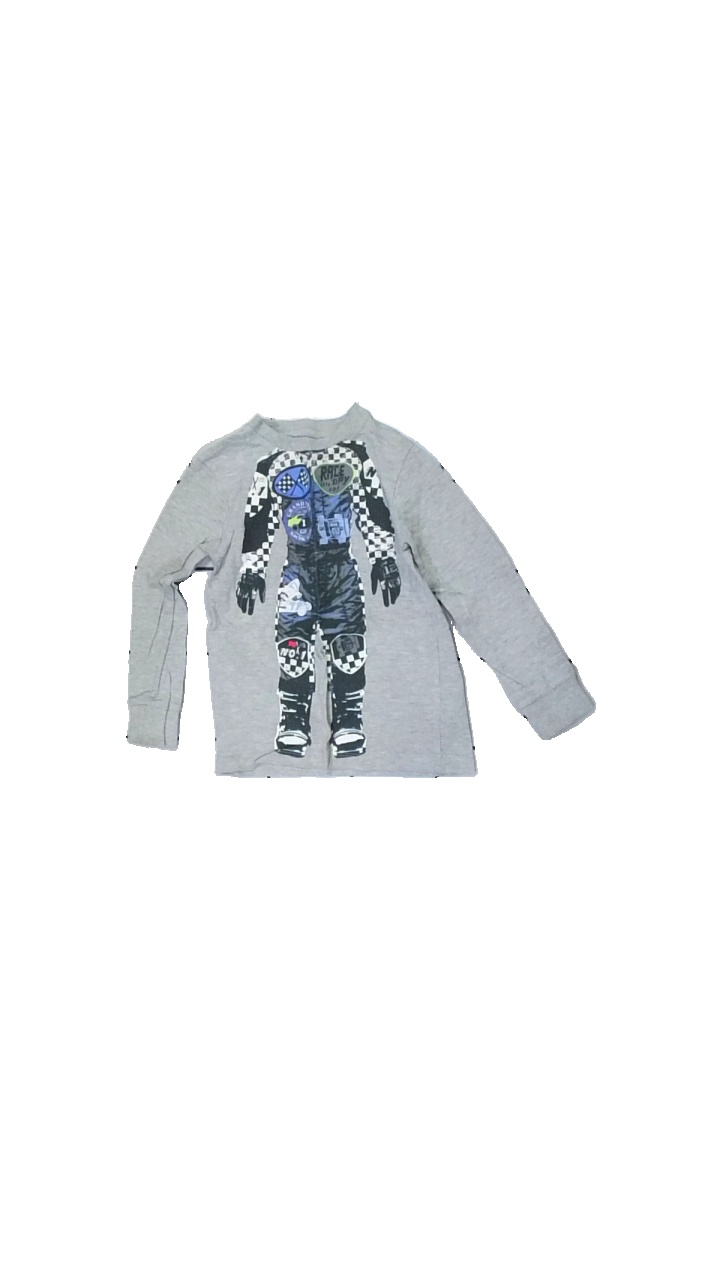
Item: Top (Children)
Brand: Gassa
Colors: Blue, Grey, Black, Multicolor
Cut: Regular
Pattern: Other
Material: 65% cotton 35% polyester
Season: All
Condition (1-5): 4
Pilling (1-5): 4
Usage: Reuse
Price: <50